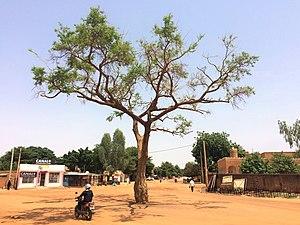
Scène au Boulevard de la Nation (Rue YN-34, quartier Yantala Nouveau, Niamey, Niger).
Canal+ est une chaîne de télévision généraliste nationale française privée à péage, axée sur le cinéma et le sport. Lancée le 4 novembre 1984 par Havas, elle fut la toute première chaîne privée à péage en France. Elle appartient à la Société d'Édition de Canal Plus filiale du groupe Vivendi.